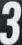
Number: 3